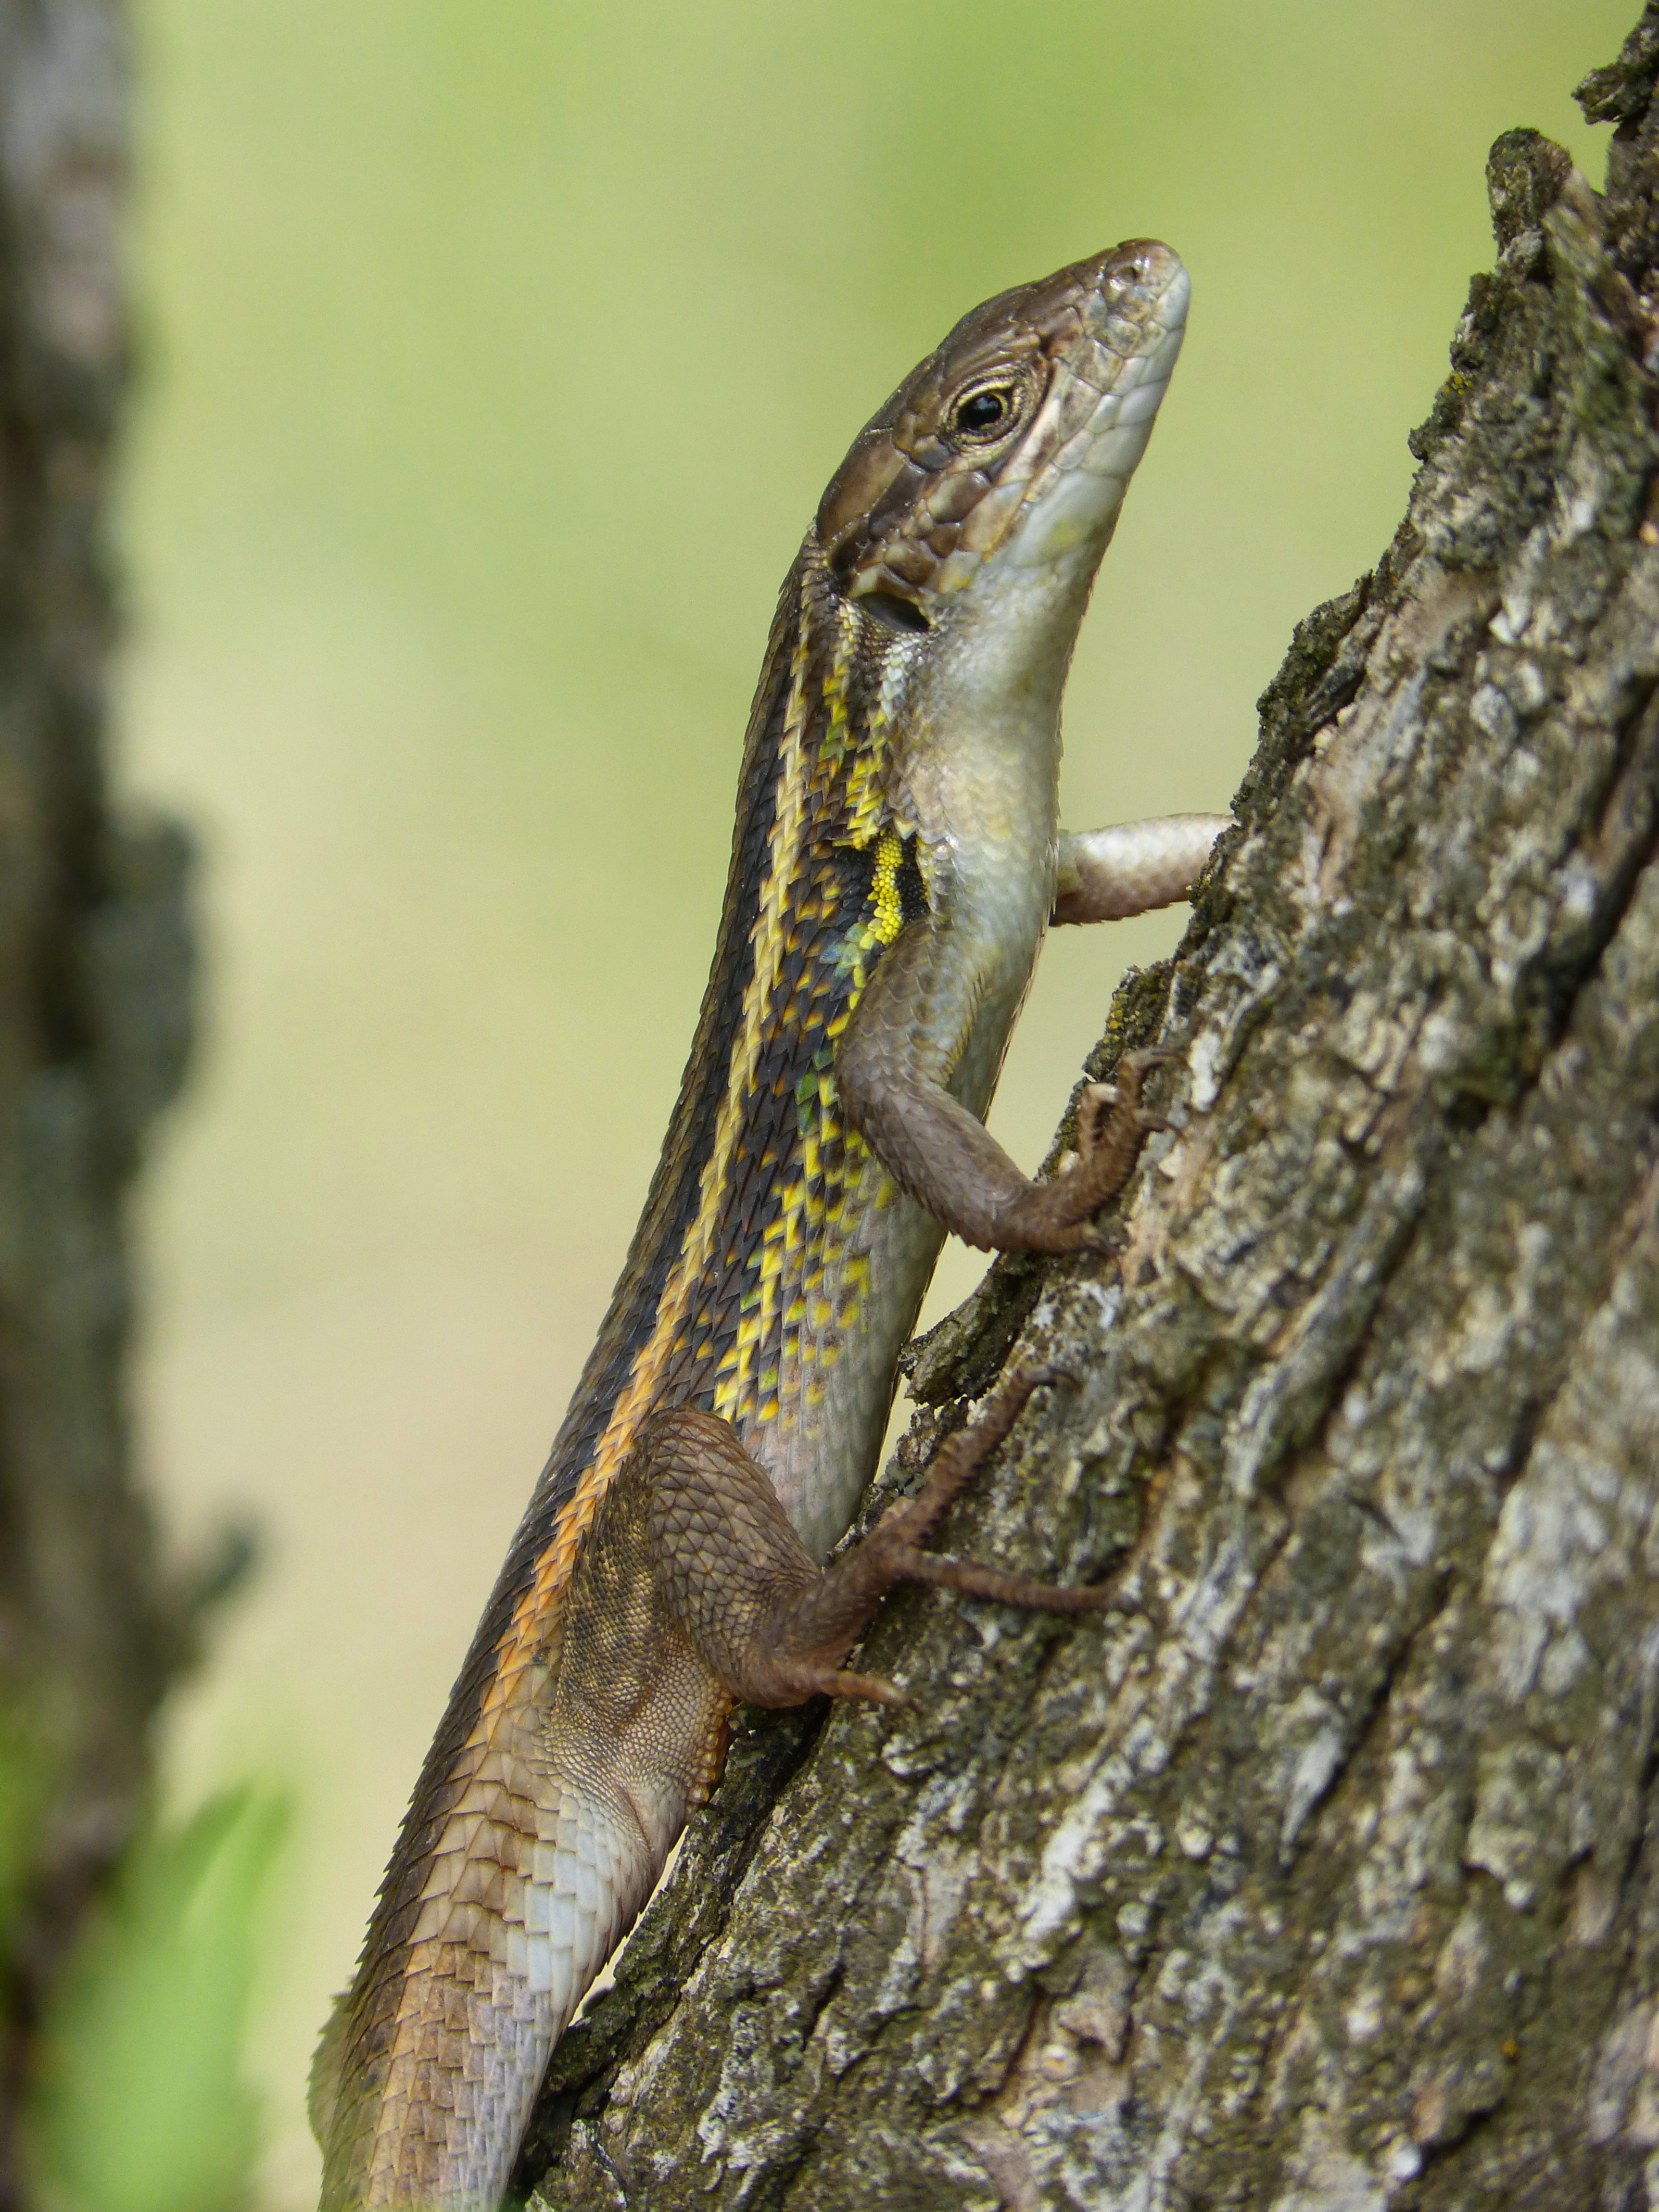
tree, trunk, wildlife, reptile, fauna, lizard, green lizard, vertebrate, detail, sargantana, lacerta, agamidae, dactyloidae, scaled reptile, lacertidae, lissotriton, smooth newt, american chameleon